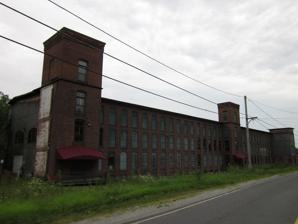
Building: Monument Mills
Country: United States of America
Year built: 1851
United States historic place Monument Mills U.S. National Register of Historic Places Cotton Mill #1 Show map of Massachusetts Show map of the United States Location Park and Front Sts., Great Barrington, Massachusetts Coordinates 42°15′19″N 73°21′52″W / 42.25528°N 73.36444°W / 42.25528; -73.36444 Area 13.25 acres (5.36 ha) Built 1851, 1892 Architect C. R. Makepeace & Company NRHP reference No. 83003927 Added to NRHP November 29, 1983 Monument Mills are historic textile mills at Park and Front Streets in the Housatonic village of Great Barrington, Massachusetts .  Developed beginning in the mid-19th century, they were a major American producer of jacquard fabrics, operating until 1955.  The mill complexes were listed on the National Register of Historic Places in 1983. Today, some parts of the complex houses artists and small businesses. Description and history The Monument Mills are a prominent central feature of Housatonic village, lining both sides of the Housatonic River , from which they initially drew their power.  The number one mill is located near the northern end of the village, between the railroad tracks and the river's west bank.  The number two mill is located on the east bank of the river, just north of Park Street bridge. The Monument Mills Company operated a textile business at these sites between 1850 and 1955.  The first mill, operating at the northern end of the complex, was fitted for cotton fabric production, and was joined by the second mill, under separate ownership, in 1866.  The second mill specialized in the production of jacquard fabrics for bedspreads; its success prompted the first company to buy the second, and expand production.  A decline in demand and changing tastes in textiles brought about reduced business, and the mills closed in 1955, which thereafter suffered from vacancy and neglect. The company was also responsible for the construction of the Glendale Power House further up the Housatonic River in Stockbridge ; this facility was one of the first hydroelectric power stations built to provide power for industrial work, and is also listed on the National Register. See also National Register of Historic Places listings in Berkshire County, Massachusetts References